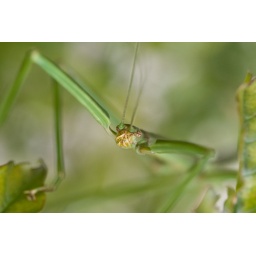
This female was around 9 inches long, the male was browner and half the size.